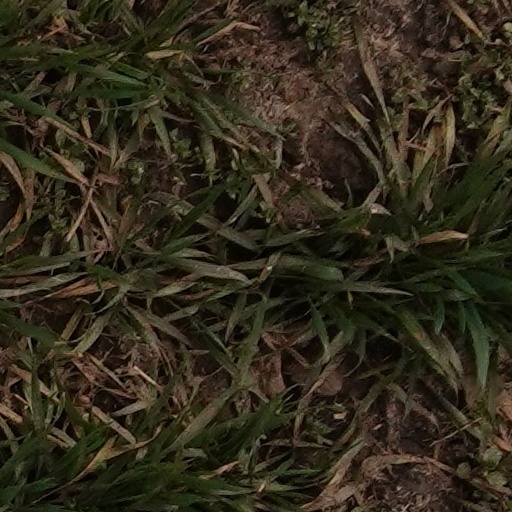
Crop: wheat